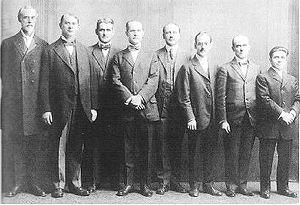
Joseph Franklin Rutherford, né le 8 novembre 1869 à Versailles au Missouri et mort le 8 janvier 1942 à San Diego en Californie, aussi connu sous le nom de Juge Rutherford, est le deuxième président de la Watch Tower Bible and Tract Society. Il joue un rôle primordial dans l'organisation et le développement doctrinal des Témoins de Jéhovah, groupe religieux dérivé du mouvement des Étudiants de la Bible, créé en 1881 par son prédécesseur Charles Taze Russell.